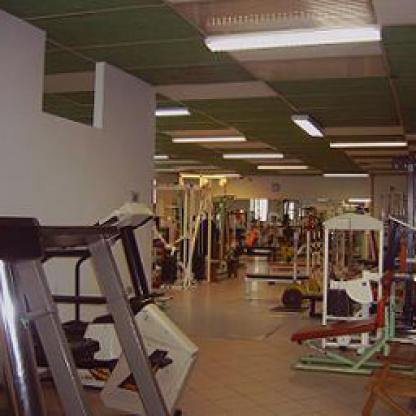
Scene: Indoor